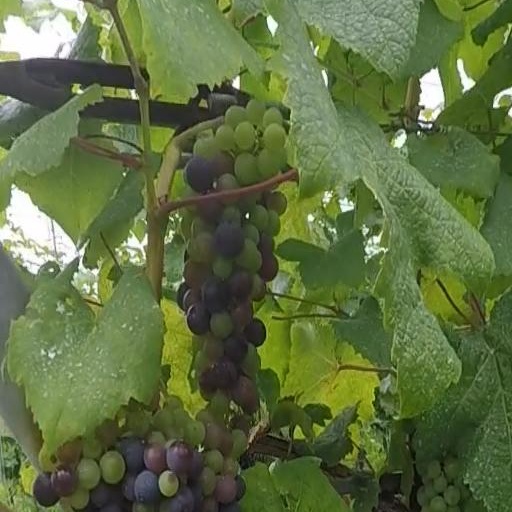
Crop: grape